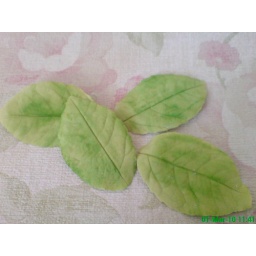
Attended a one day class in cake decorating, these are my first set of sugarpaste rose leaves.